Gustaaf Hulstaert

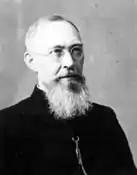
Gustaaf Hulstaert

Gustaaf Hulstaert (1900–1990) was a Belgian missionary who served with the Missionaries of Scheut in the Belgian Congo from 1925.